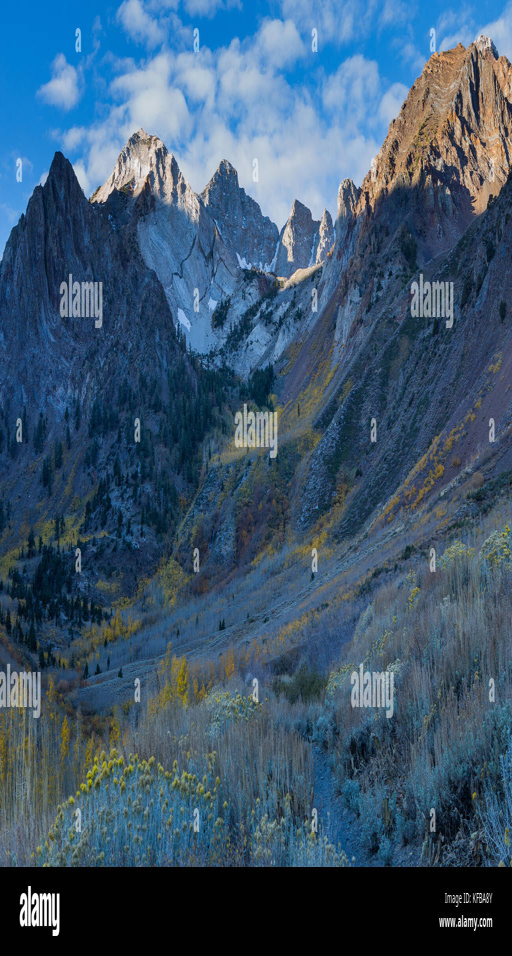
fall colors glow in the area .